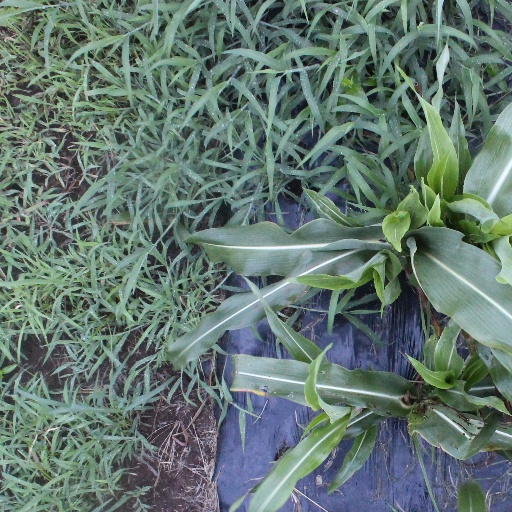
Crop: sorghum